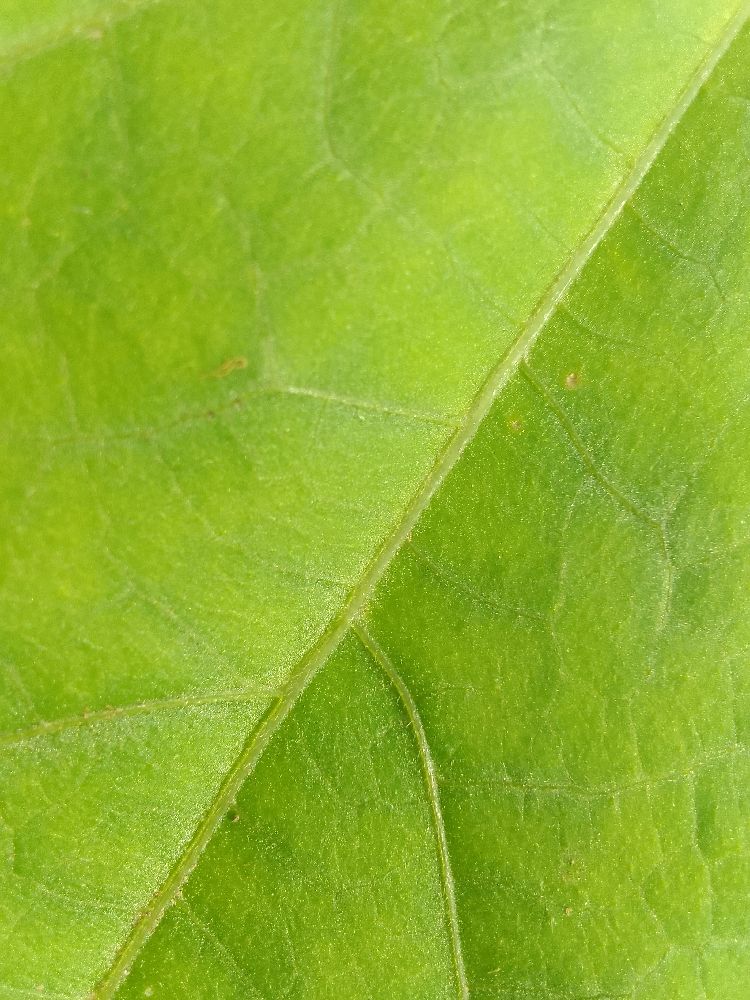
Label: healthy